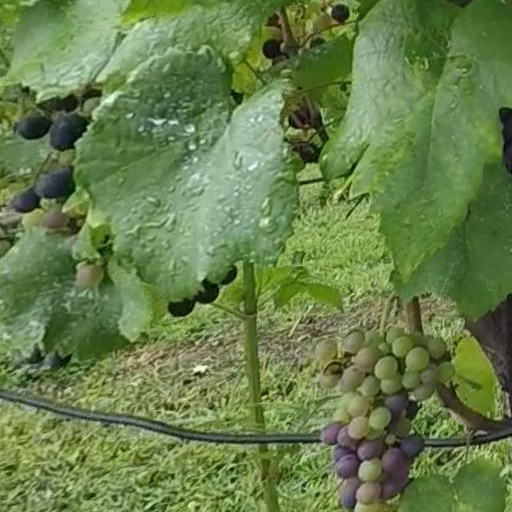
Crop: grape